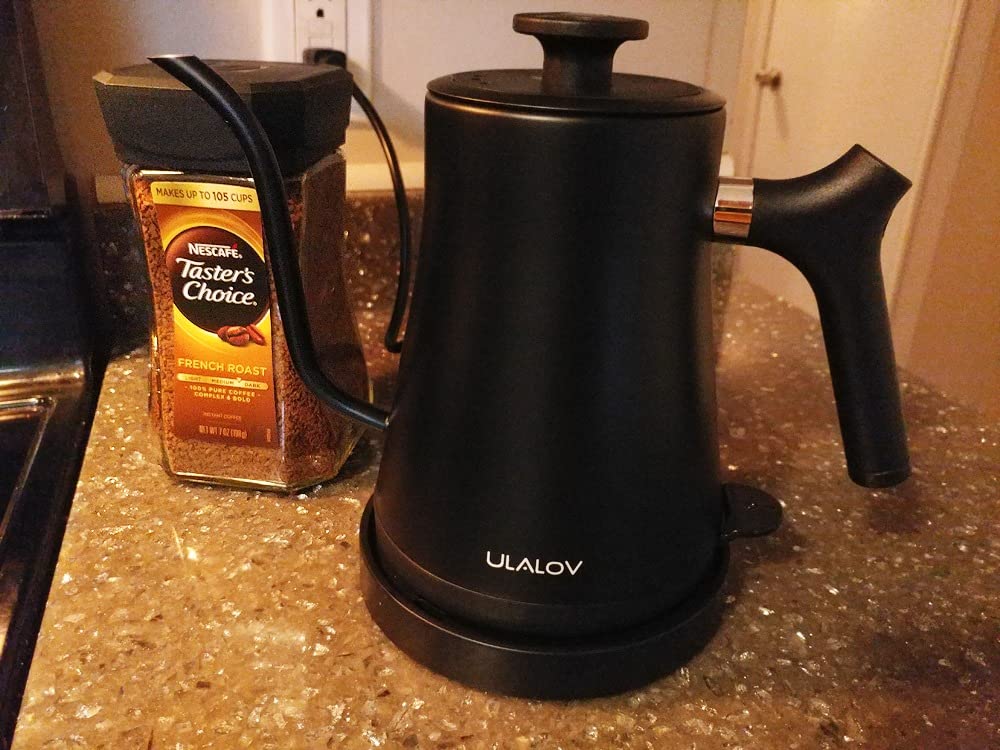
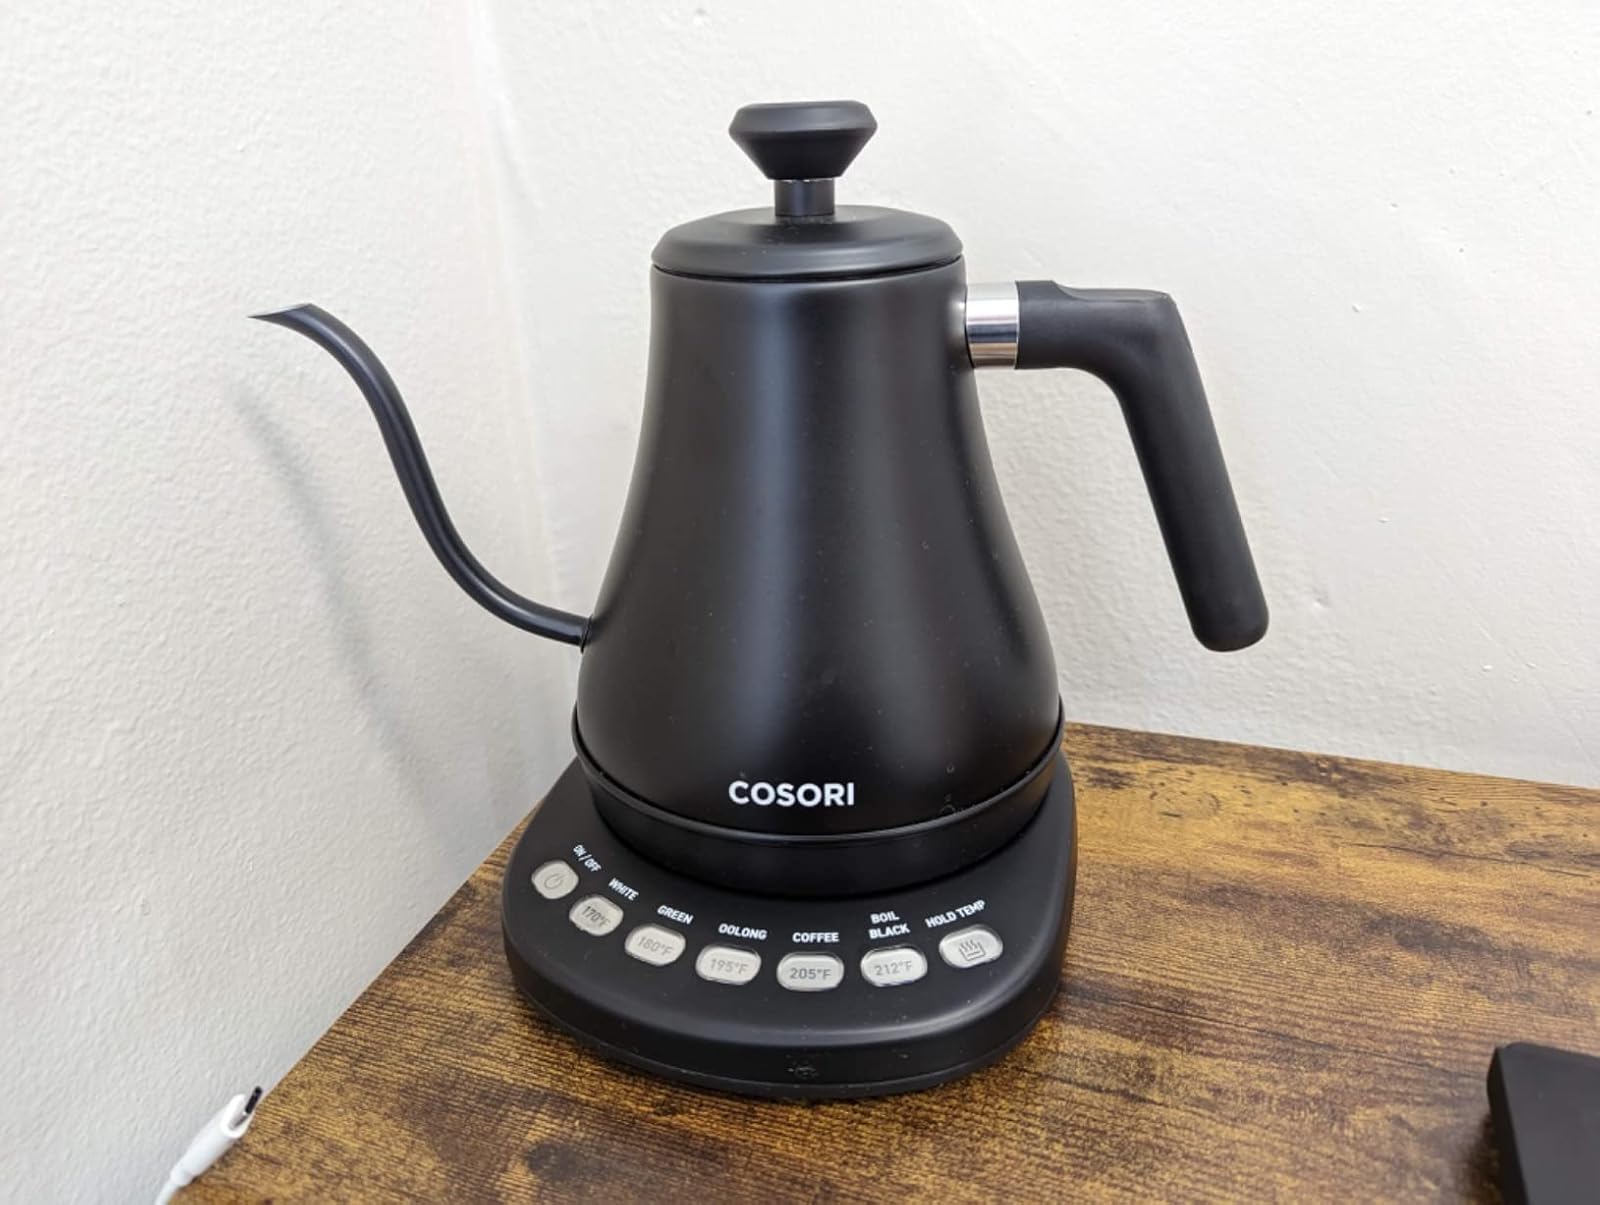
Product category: items_kettle
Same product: no